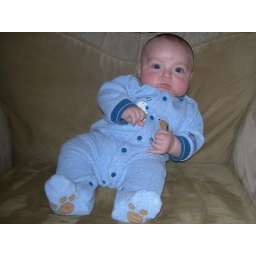
sitting in the big boy chair